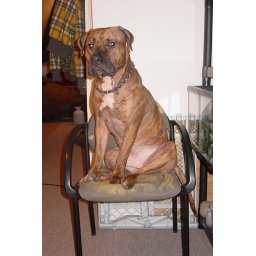
My boy &amp;quot;Ammo&amp;quot; sitting in a chair. I don;t know why he decided to do that...